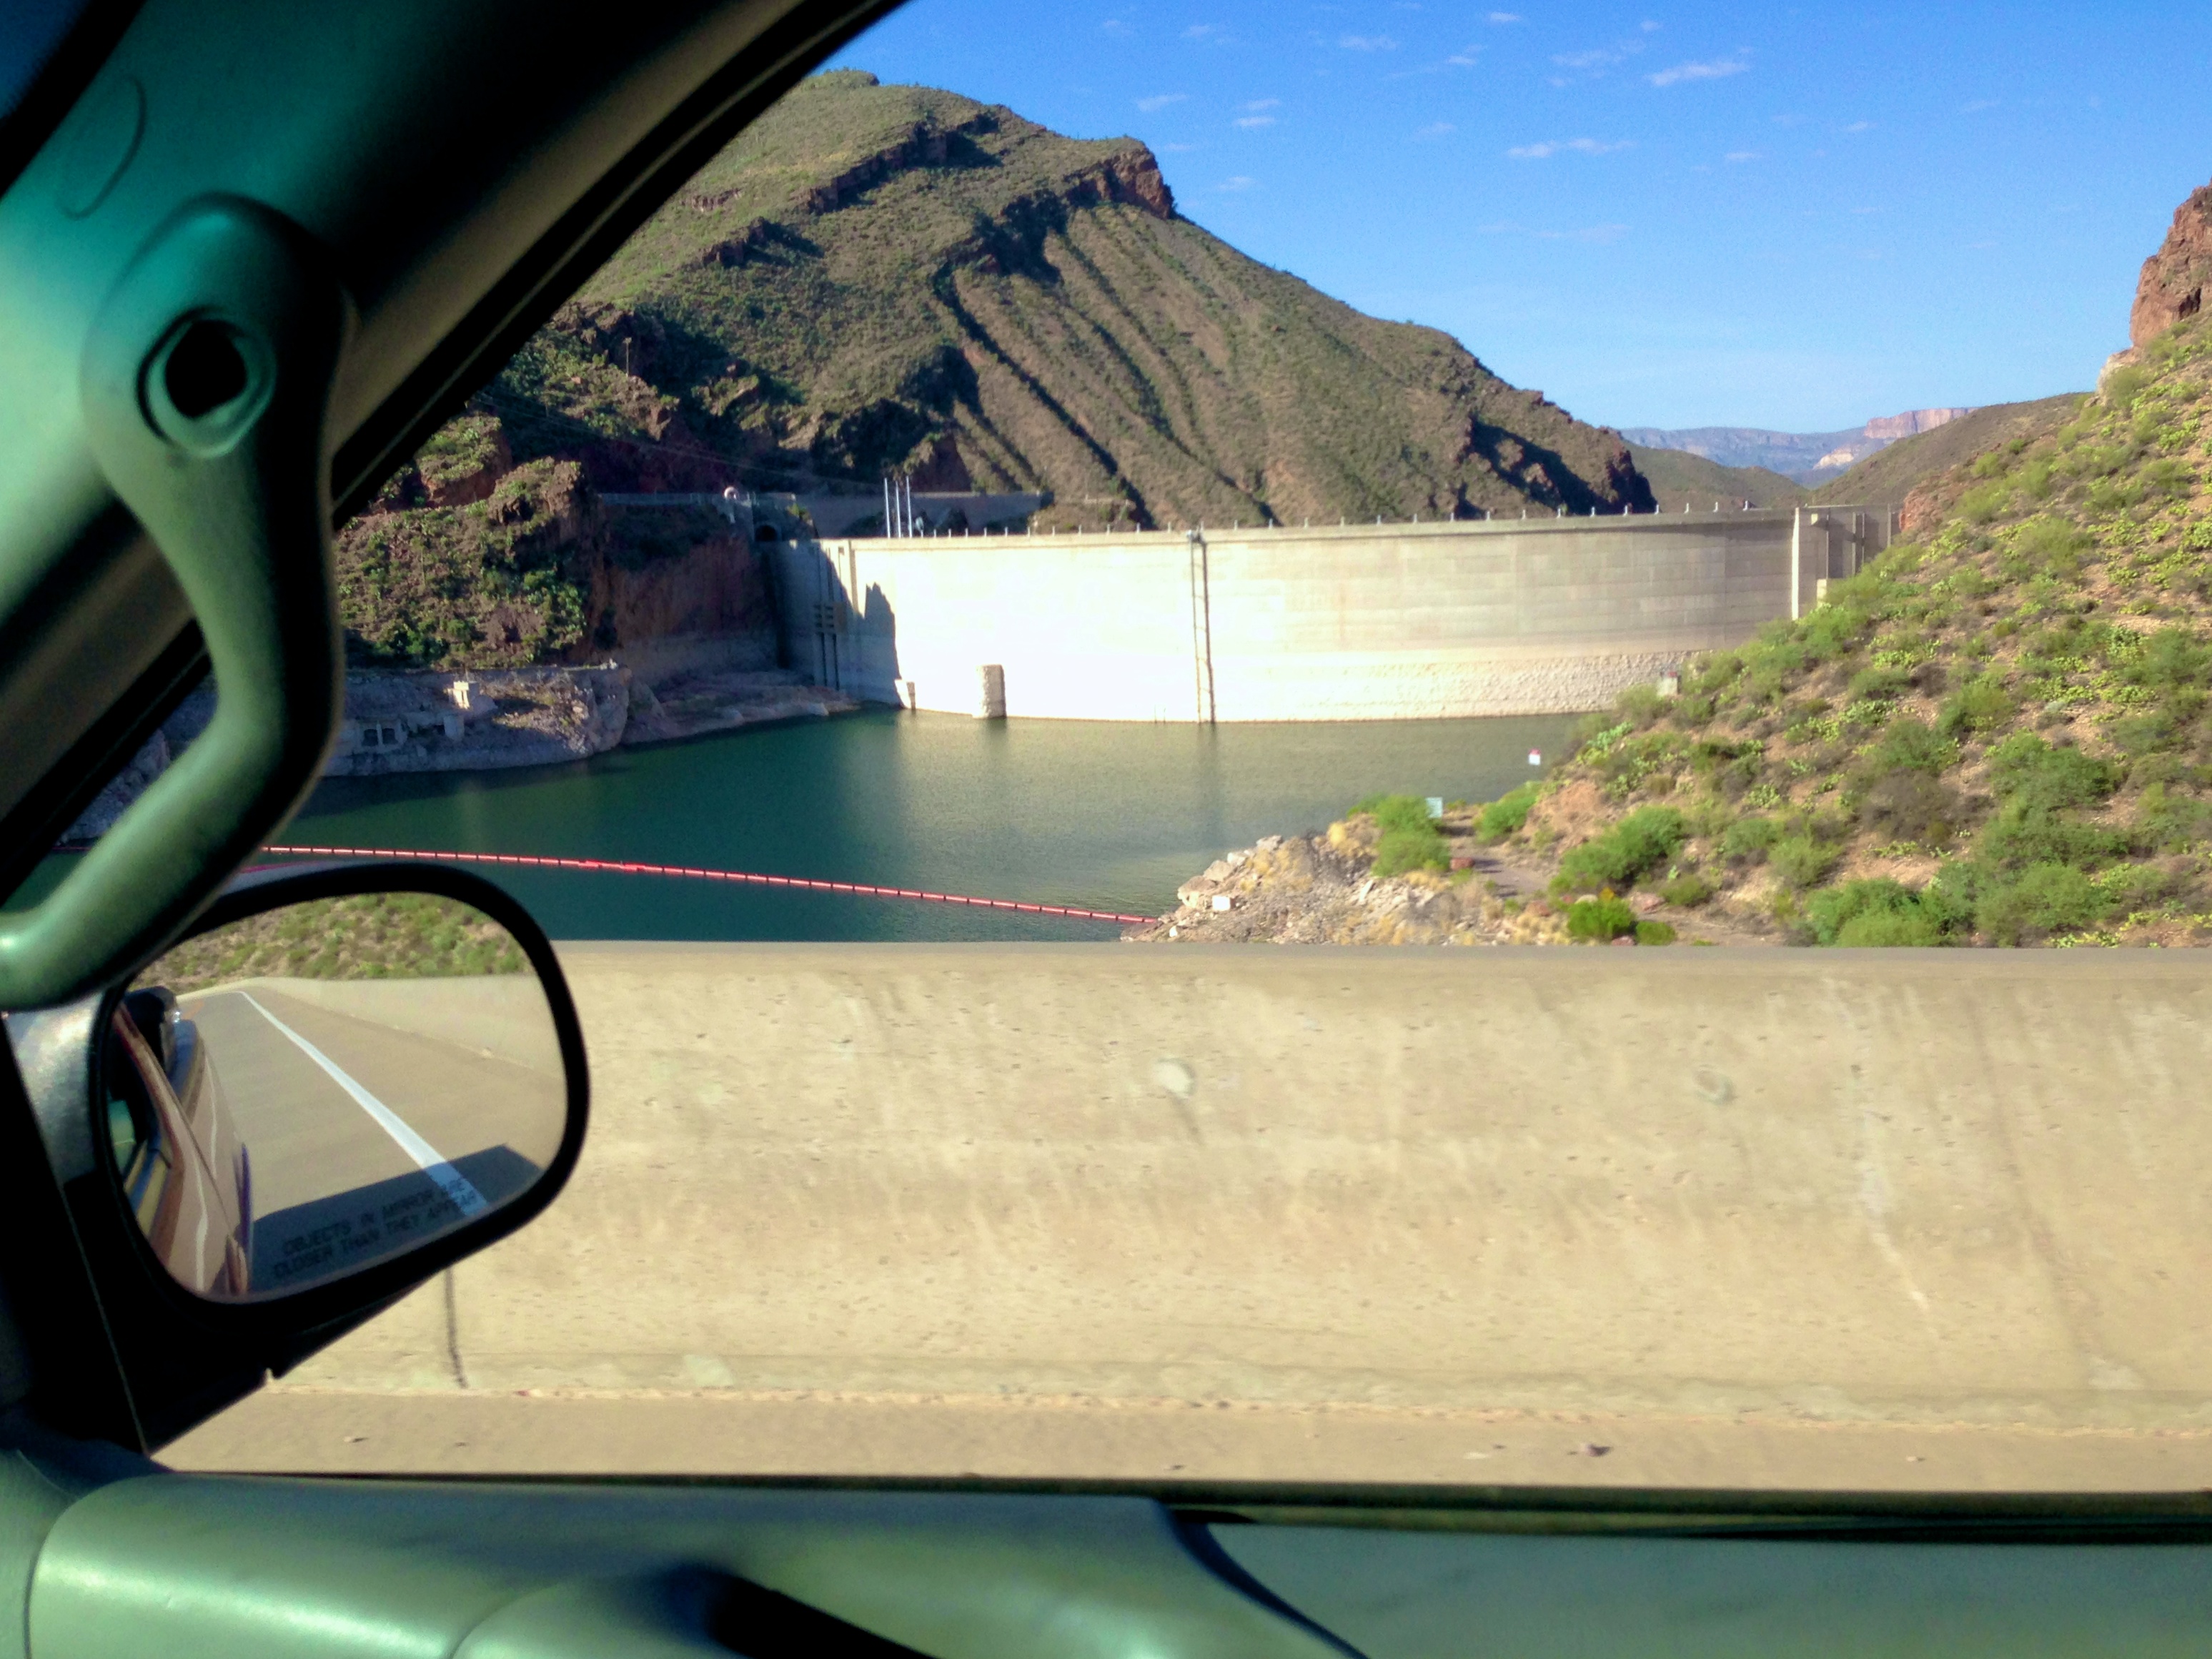
vehicle, automotive exterior